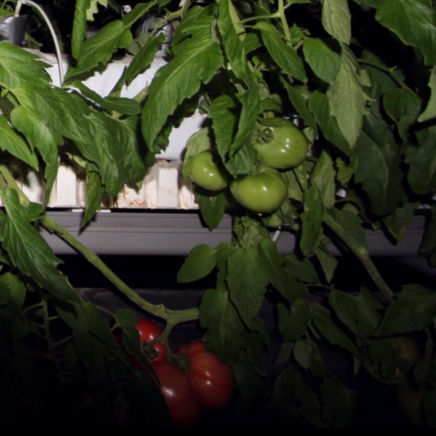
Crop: tomato